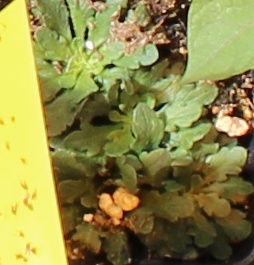
Label: Horseweed